Scottish Ambulance Service

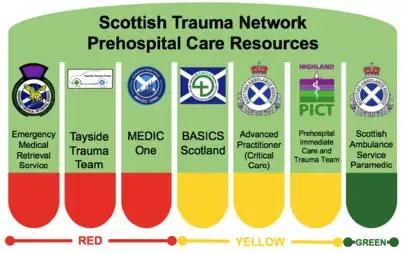

Advanced Practitioners in Urgent & Primary Care (APUC) are located more widely across Scotland. Specifically at the following ambulance stations: Lerwick, Kirkwall, Stornoway, Benbecula, Lairg, Inverness, Lochcarron, Elgin, Aberdeen, Oban, Pitlochry, Callander, Perth, Dundee, Campbeltown, Paisley, Glasgow (Castlemilk fire station), Kilmarnock, Hamilton, Stranraer, Newton Stewart, Dumfries, Biggar, Melrose, Prestonpans, Edinburgh, Livingston, Falkirk, Stirling, Dunfermline, Cupar and Leven.